Bathampton

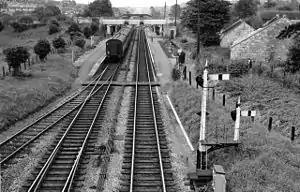
The former railway station in 1963

Bathampton is a village and civil parish east of Bath, England on the south bank of the River Avon. The parish has a population of 1,603.